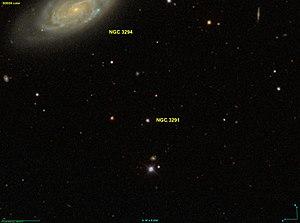
Image créée à l'aide du logiciel Aladin Sky Atlas du Centre de Données astronomiques de Strasbourg et des données publiques en format FIT de SDSS (Sloan Digital Sky Survey).
NGC 3291 est une étoile située dans la constellation du Petit Lion.